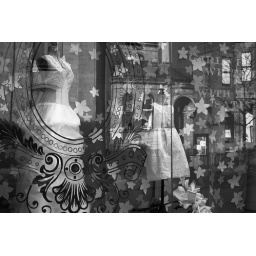
Peacocks weep in black and white